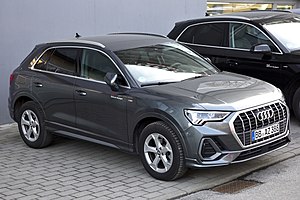
Audi Q3
Audi Q3 er en kompakt SUV fra Audi, som kom på markedet i både Tyskland og Danmark i oktober 2011. Ved introduktionen afløste modellen ikke nogen eksisterende model, men placerede sig størrelsesmæssigt under de to større SUV'er Q5 og Q7. Bilen fremstilles af SEAT i Martorell, Spanien og er ligesom søstermodellen Volkswagen Tiguan baseret på samme platform som Audi A3 og Volkswagen Golf. Q3 blev første gang præsenteret i 2007 i Shanghai i Kina under navnet Cross Coupé Quattro. Produktionsmodellens premiere fandt ligeledes sted i Shanghai, men i 2011.